Beholder (horse)

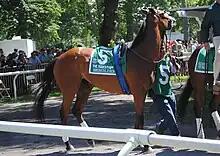
Beholder at the Ogden Phipps

Beholder ran only three races in 2014. She began her third season in the Santa Lucia Stakes at Santa Anita on April 21. Conceding six pounds to her opponents, she started at odds of 1–10 and won by more than five lengths over Legacy. She returned to Grade I competition at the Ogden Phipps Stakes at Belmont on June 7. It was only the second time she had been shipped to race outside California, the only prior trip having been the Kentucky Oaks. Beholder went off as the favorite ahead of Princess of Sylmar and Close Hatches. She raced on the outside and moved up to third on the final turn but made no further progress and finished fourth behind winner Close Hatches.| She had sustained an injury during that race, and after returning to training, split the wound site open again during a workout, requiring stitches and missing additional training time. Nonetheless, on September 27, with Mike Smith riding her for the first time, she won the Zenyatta Stakes for a second time, winning by of a length over Tiz Midnight and Iotapa. She was viewed as not at her peak fitness but progressing well in spite of the delays in training linked to her injury.